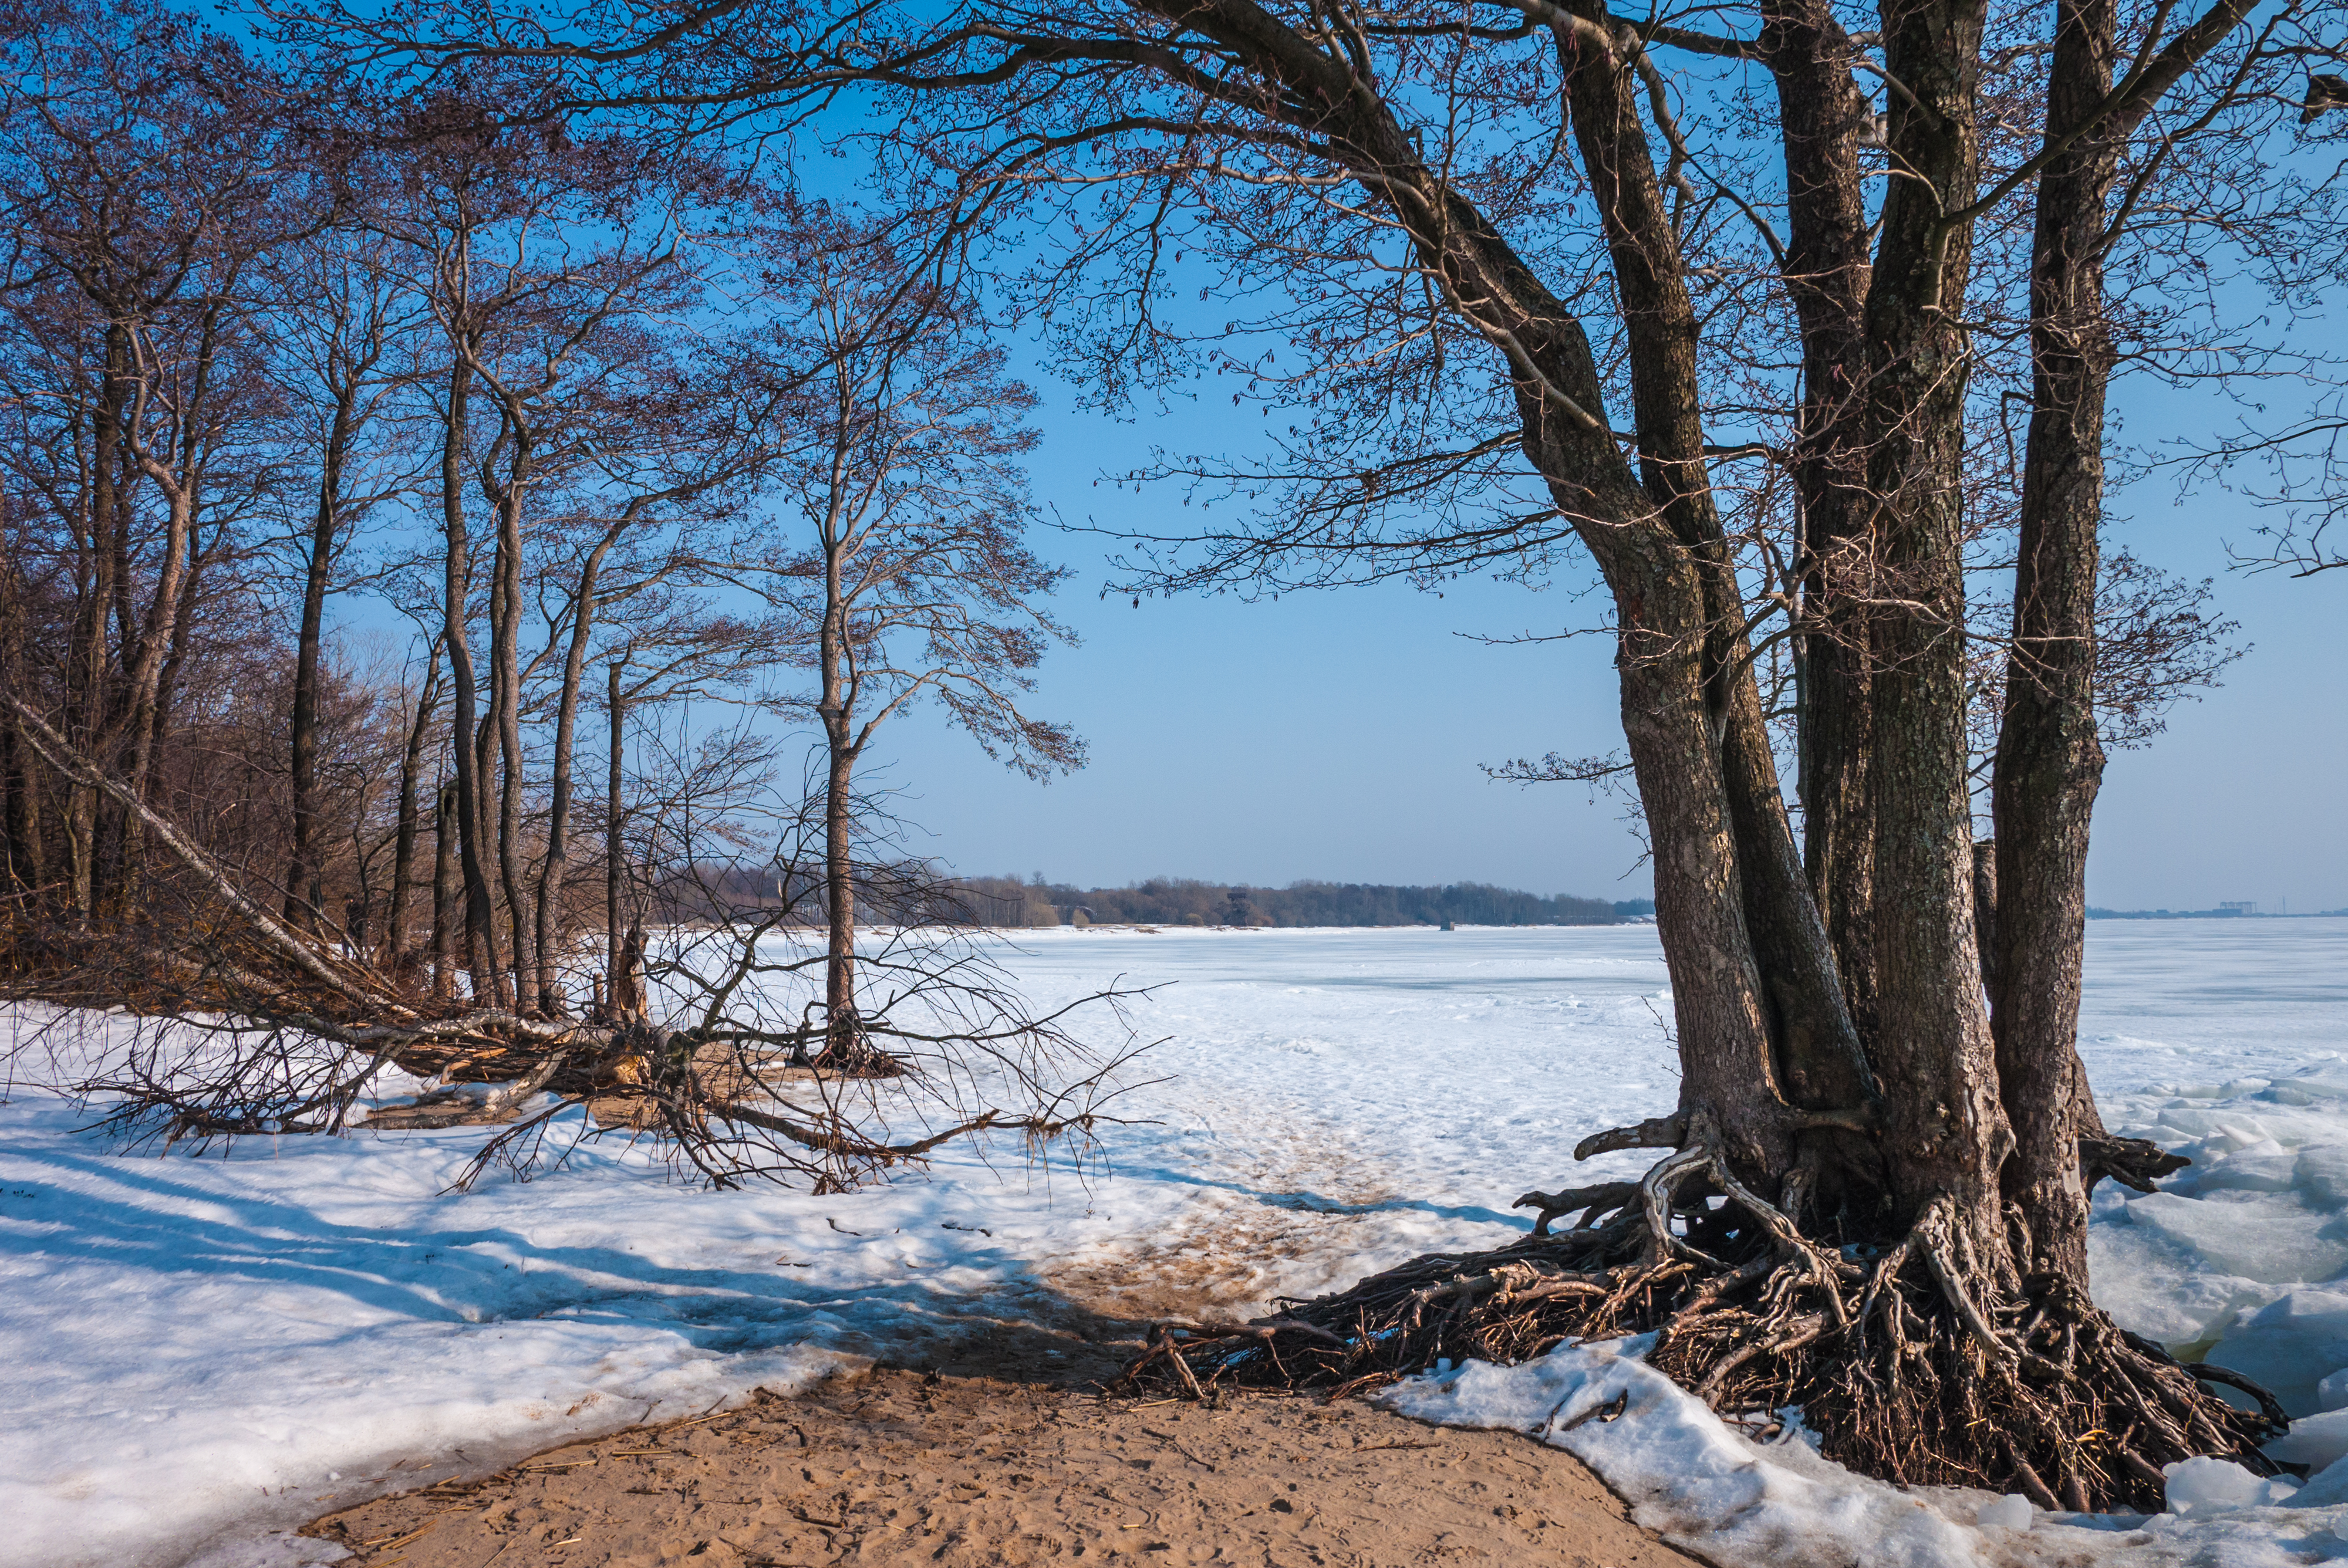
images, sky, snow, plant, wood, natural landscape, branch, twig, trunk, tree, bank, grass, landscape, horizon, winter, forest, freezing, woodland, wetland, frost, deciduous, wildlife, reflection, rock, evening, marsh, floodplain, plant stem, soil, Northern hardwood forest